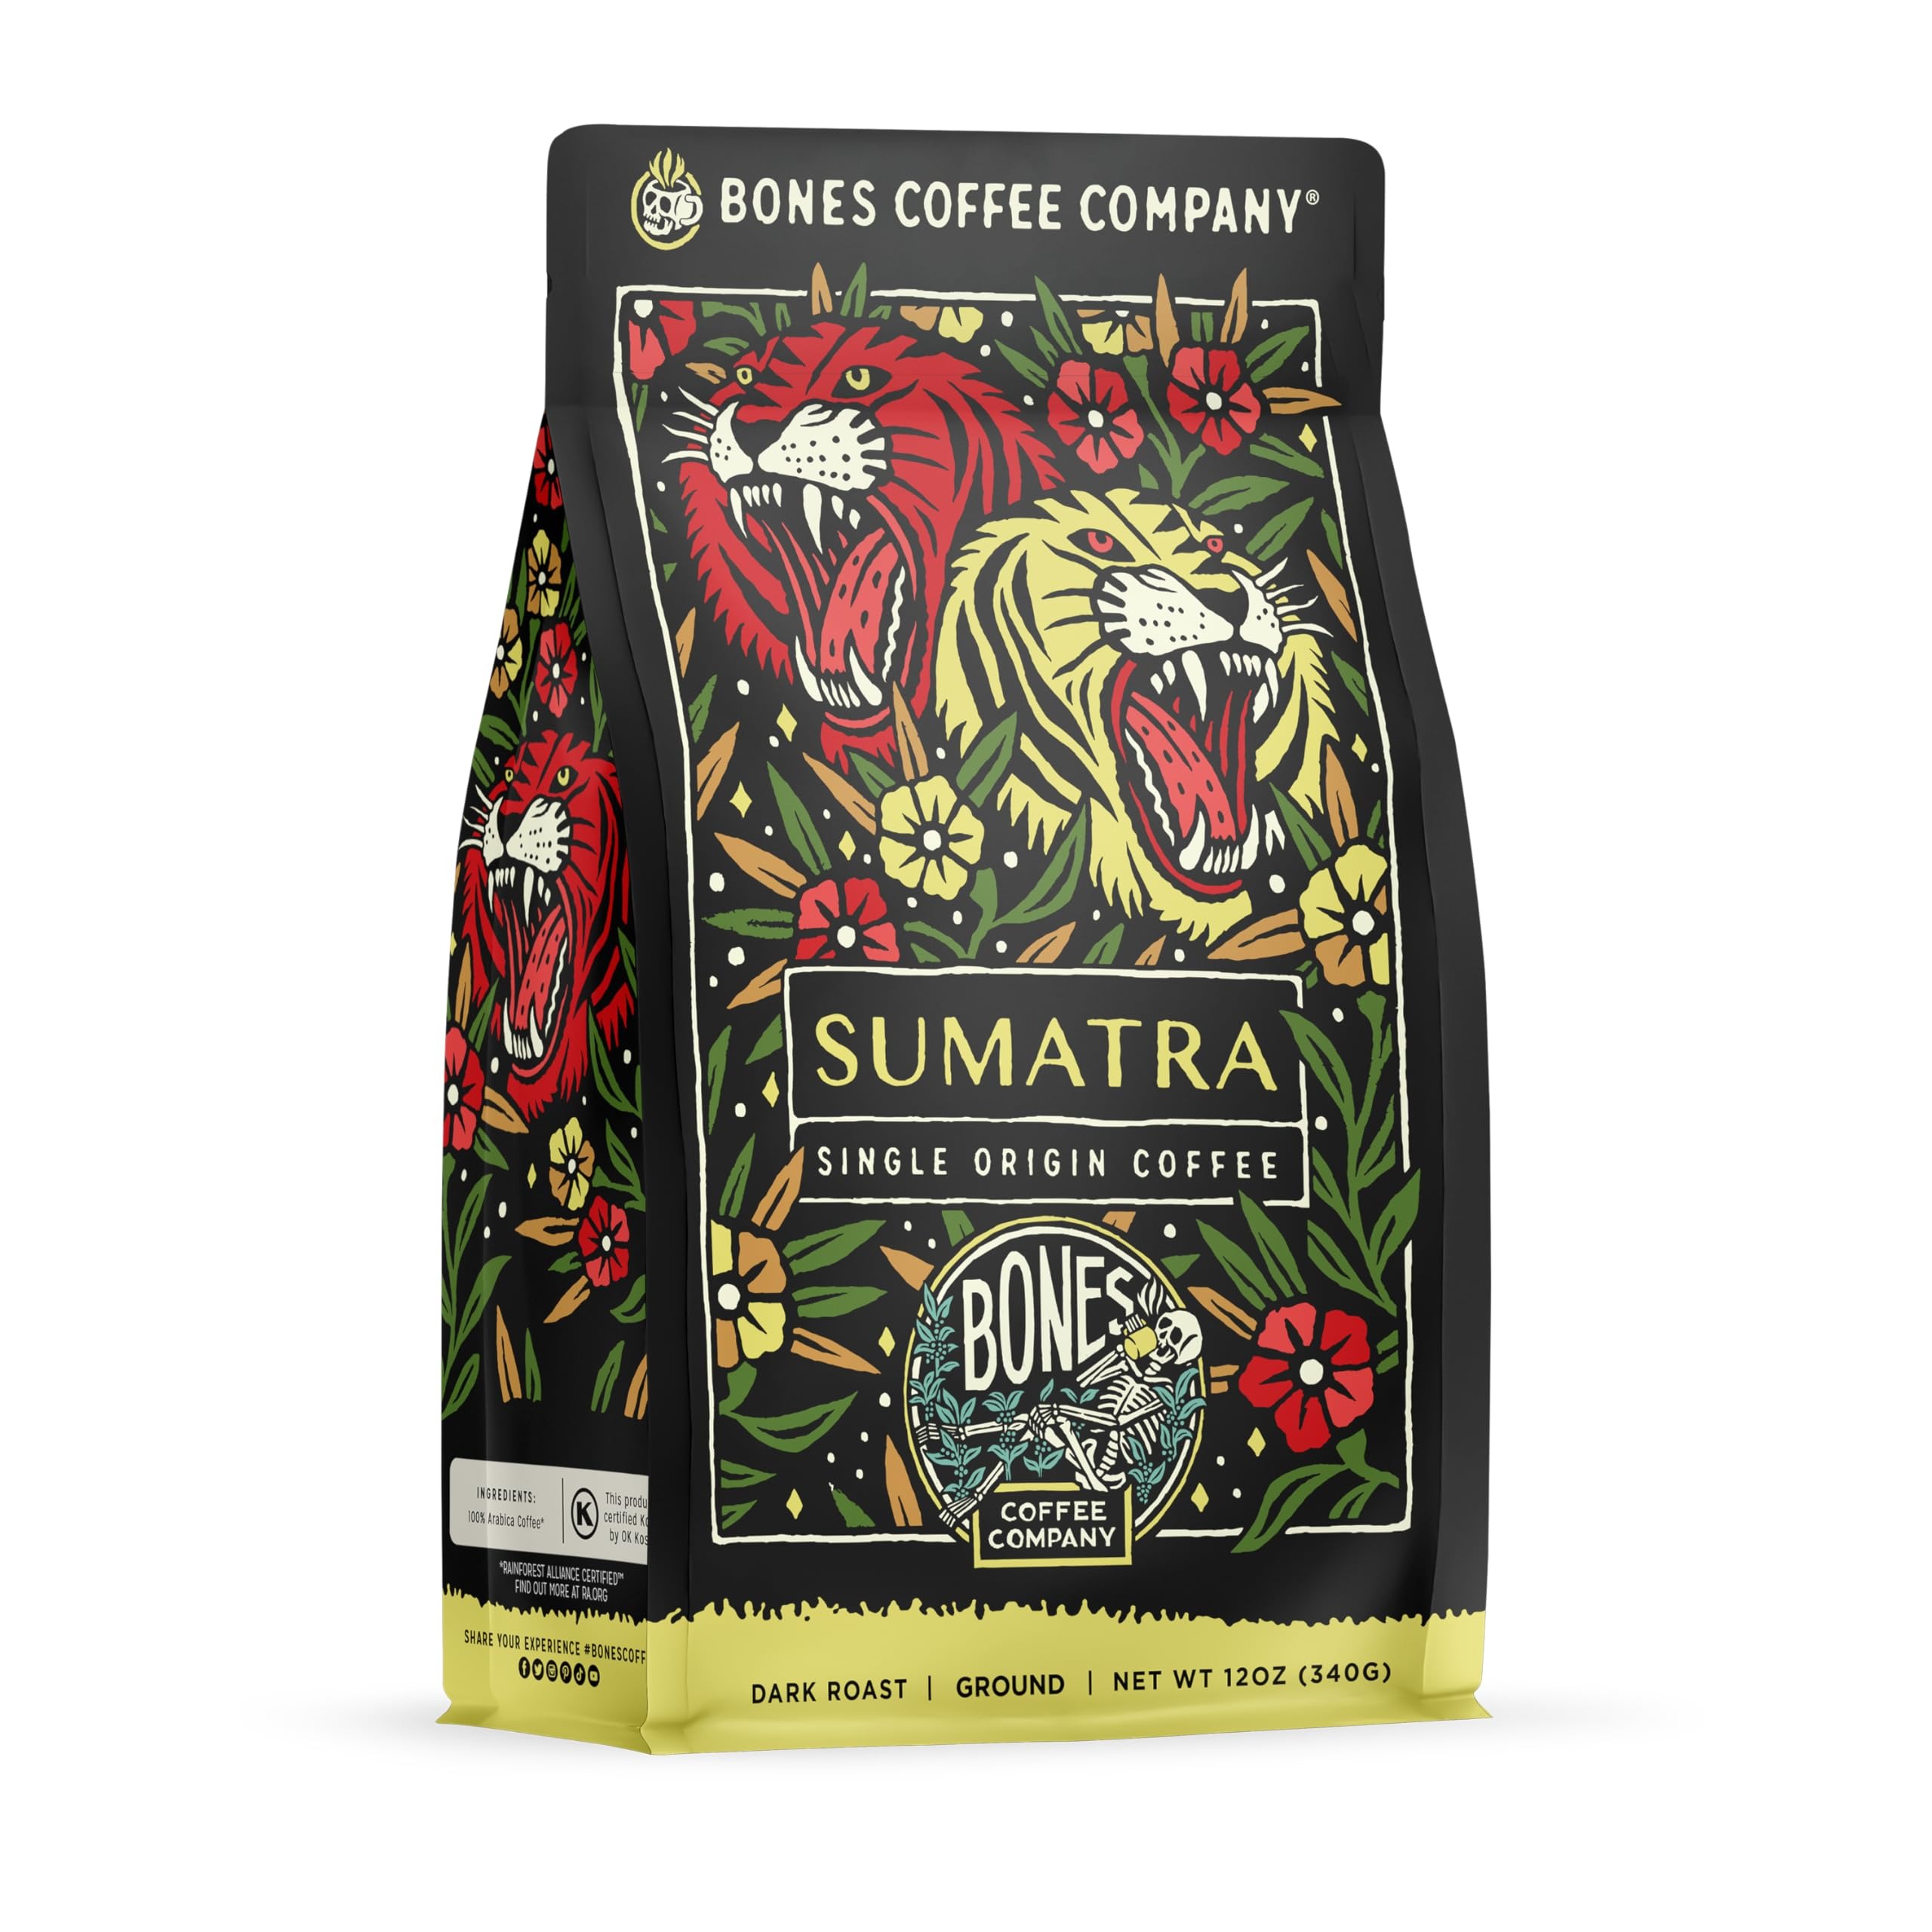
Item Name: Bones Coffee Company Sumatra Single-Origin Coffee Beans, Dark Roast Ground Coffee Gifts Low Acid Gourmet, Dark Chocolate, Smoky, Earthy (12 oz)
Bullet Point 1: A taste of sumatra; From the islands of Indonesia, our Sumatra single origin coffee brings you the unique taste of Sumatra; This dark roast offers rich earthy notes and a complex sweetness blended with a smooth low acidity
Bullet Point 2: Artisan roasted coffee beans; Carefully selected coffee beans roasted in small batches so you get fresh coffee; Each bag is packaged in resealable bags to maintain freshness
Bullet Point 3: Whole bean coffee and ground coffee; Our ground coffee is suited for use in auto drip machines; Grind the whole beans to the required coarseness for french press, pour over or cold brew methods
Bullet Point 4: Vegan and keto friendly; Enjoy our flavored coffee without feeling guilty; Our gourmet coffee is keto and vegan friendly with no dairy, no sugar or carbs
Bullet Point 5: Fresh arabica beans; Our Brazilian coffee beans are ethically sourced and each batch is roasted fresh; Our medium roast arabica coffee gives you a smooth flavor with low acidity, sweet aroma and unique taste
Product Description: Bones Coffee Company stands out as an enticing alternative to what usually lines the shelves at the local grocery store. As small batch roasters, we bring imaginative flavors and colorful artwork to our customers. Bones Coffee provides seriously fresh, delicious coffee right to your doorstep. Our loyal customers have fueled our success and ignited our passion to keep bringing delectable flavors and unique experiences in every cup.
Value: 12.0
Unit: Ounce

Price: 17.99